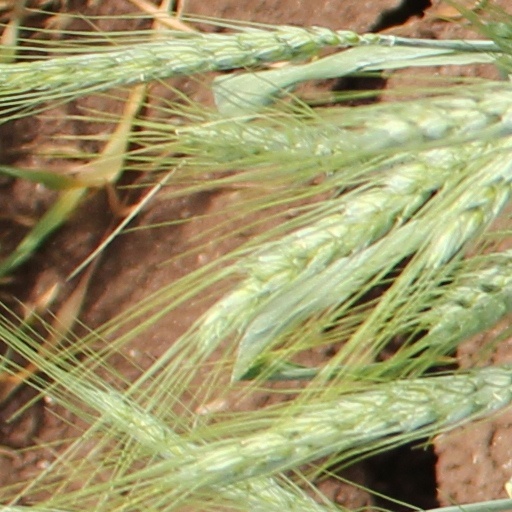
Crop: wheat